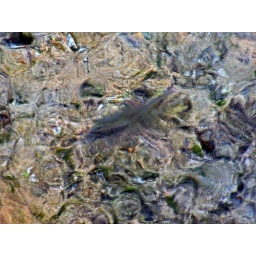
The water over the reef was very clear. Sometimes fish could be seen.